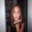
Label: girl